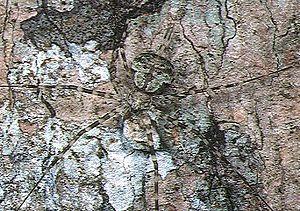
Hersilia est un genre d'araignées aranéomorphes de la famille des Hersiliidae.
Hersilia yaeyamaensis est une espèce d'araignées aranéomorphes de la famille des Hersiliidae.